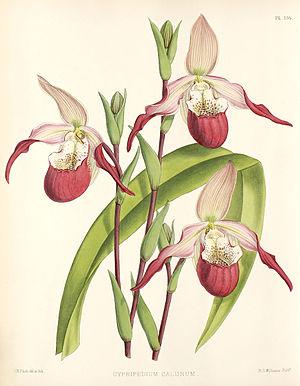
The Orchid Album est un ouvrage d'horticulture de Robert Warner et Benjamin Samuel Williams consacré aux belles orchidées du monde entier, publié à Londres en onze volumes de 1882 à 1897, avec le concours de Thomas Moore pour les descriptions botaniques et de John Nugent Fitch pour le dessin et la réalisation des 528 lithographies en couleur.